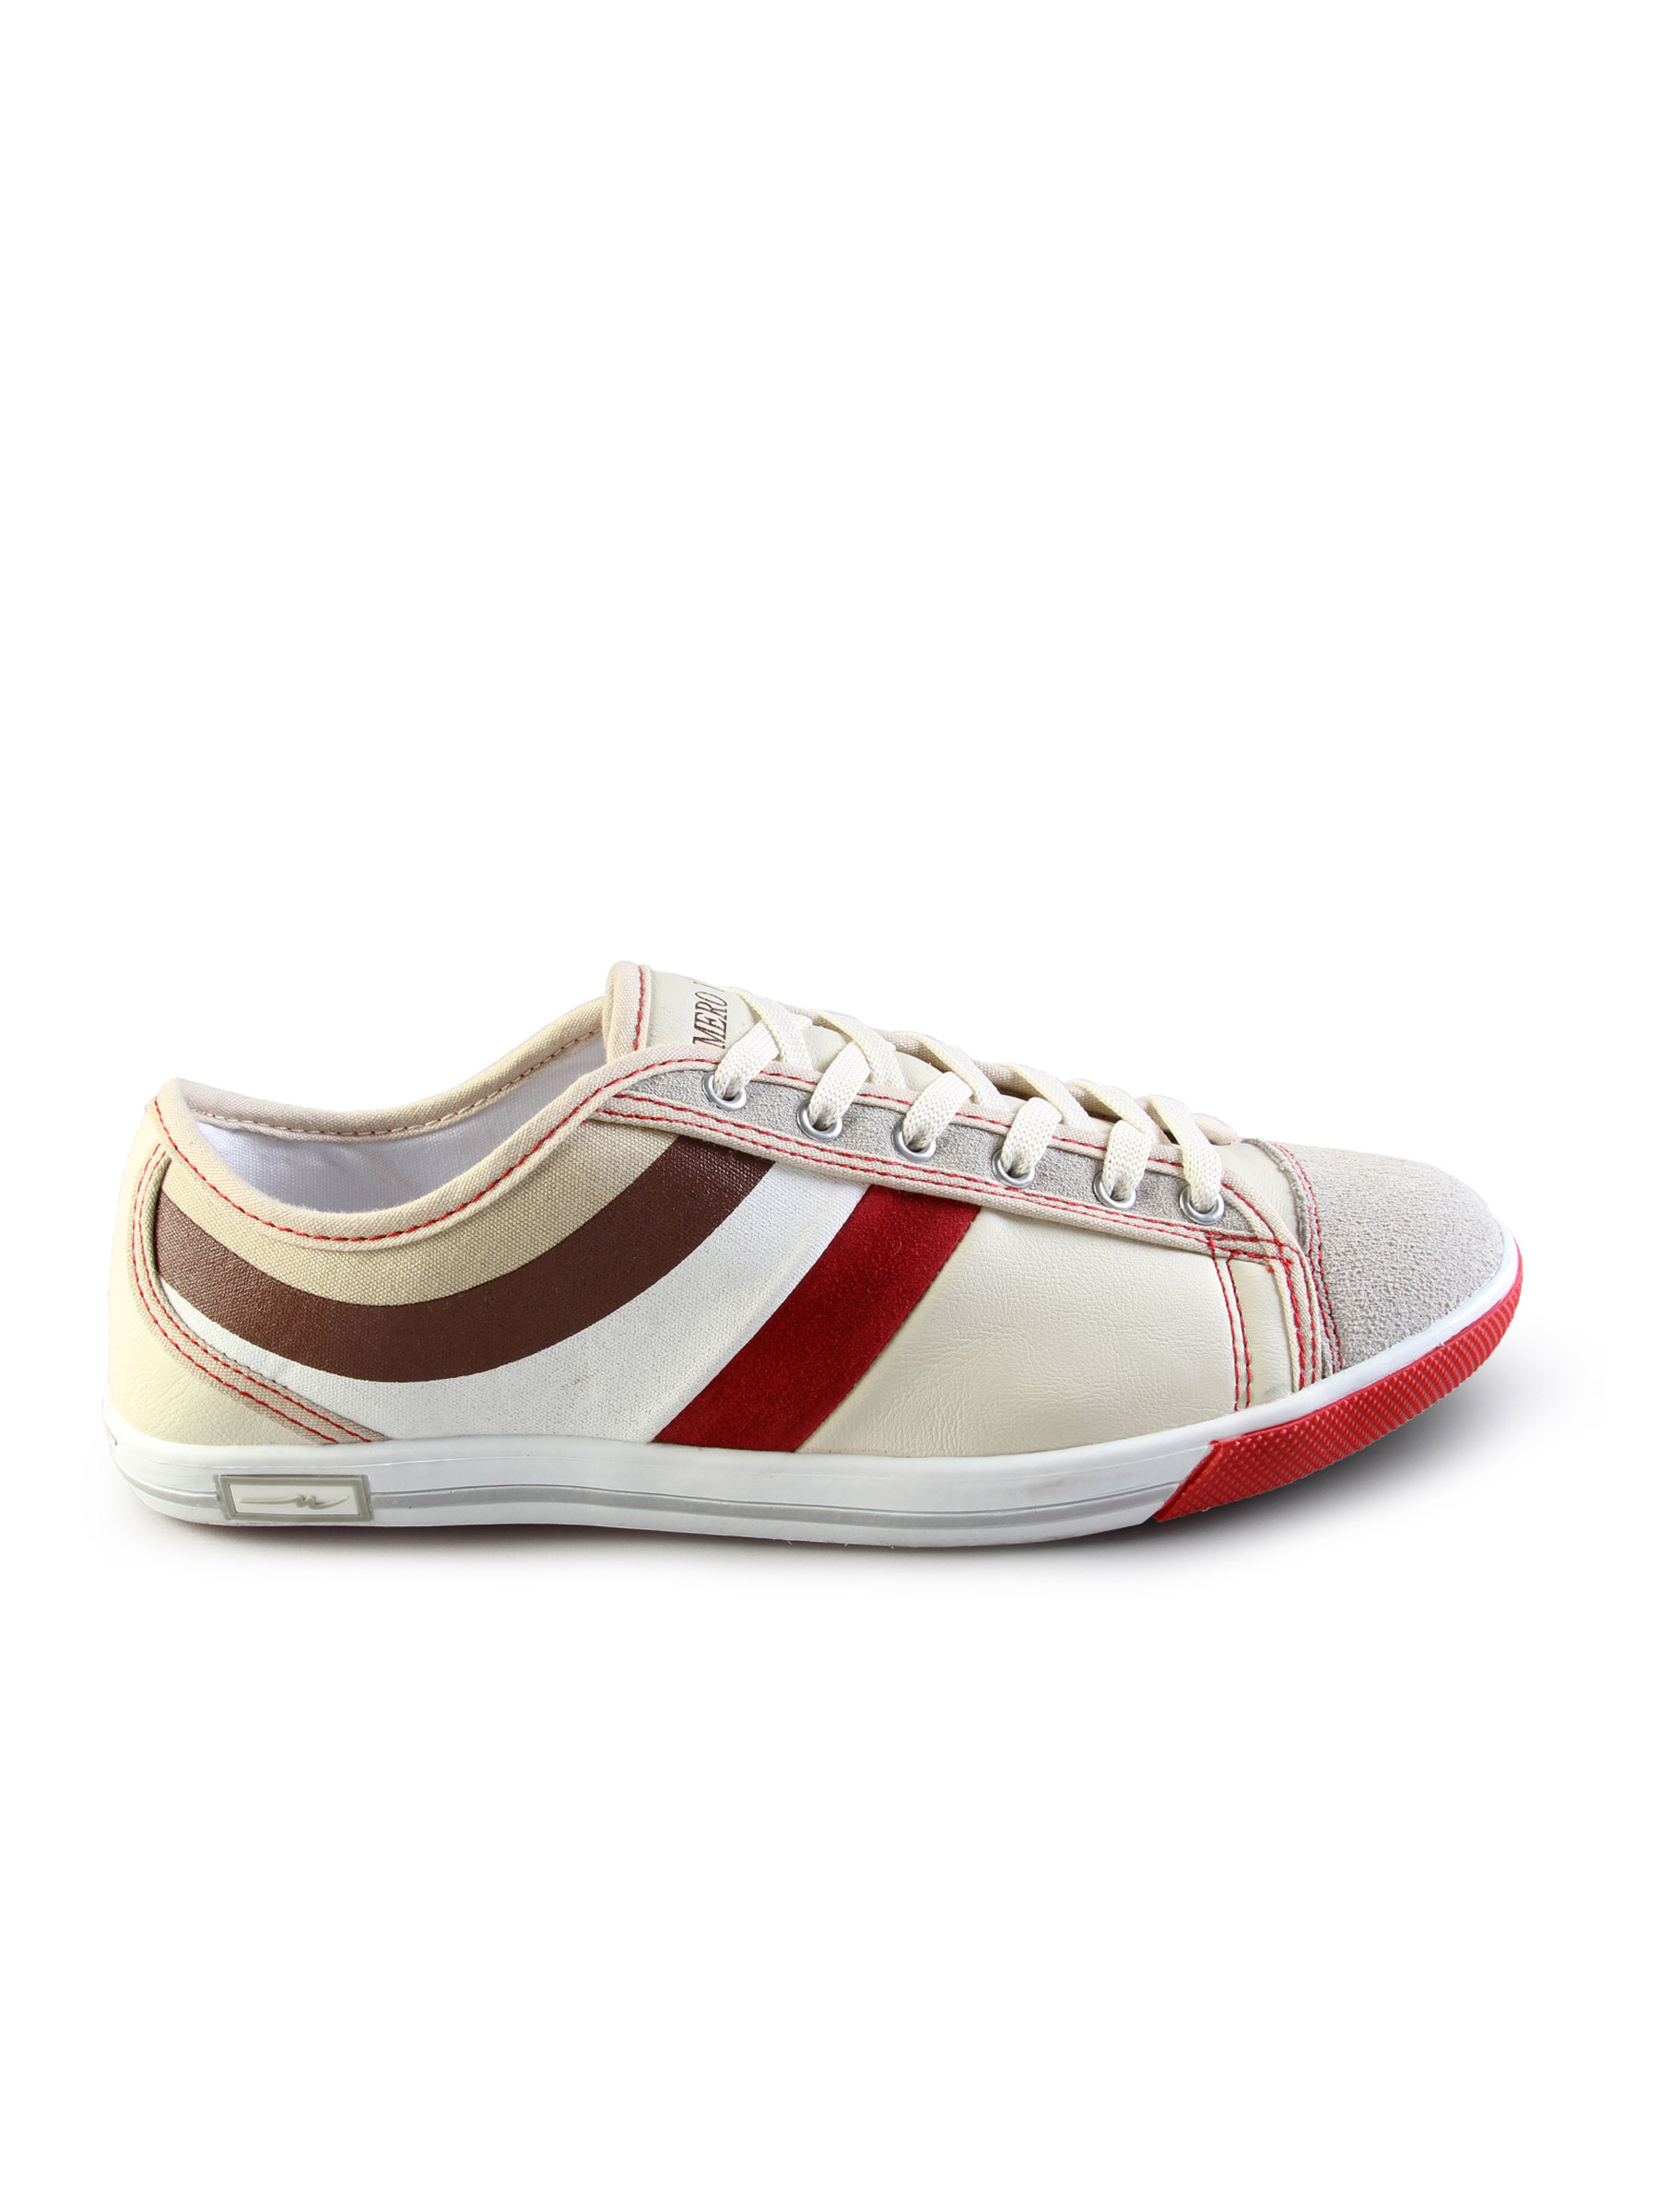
Numero Uno Men's Casual Brown Shoe
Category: Footwear / Shoes / Casual Shoes
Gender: Men
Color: Brown
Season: Fall 2010
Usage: Casual